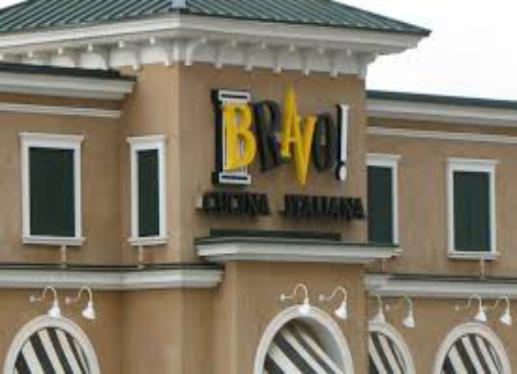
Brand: Bravo!, Cucina Italiana
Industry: Food